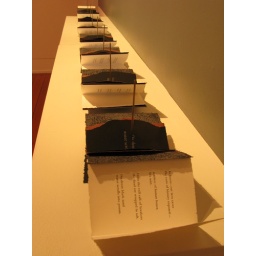
book structure and printing by beth serjeant at green bay press. words by riemke ensing.